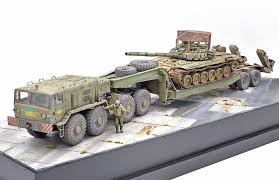
Label: T-72